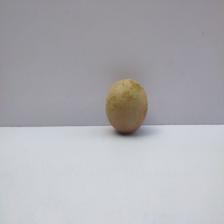
Size: Medium